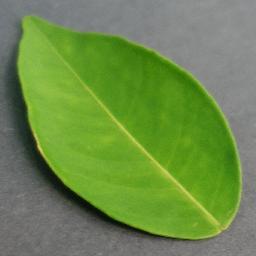
Label: Orange___Haunglongbing_(Citrus_greening)